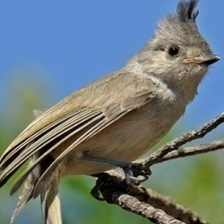
Species: TIT MOUSE
Scientific name: PARIDAE
ImageNet parent category: chickadee